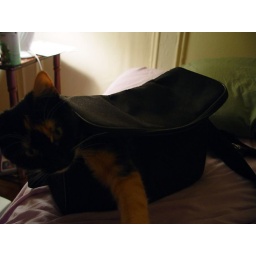
cats in the bag